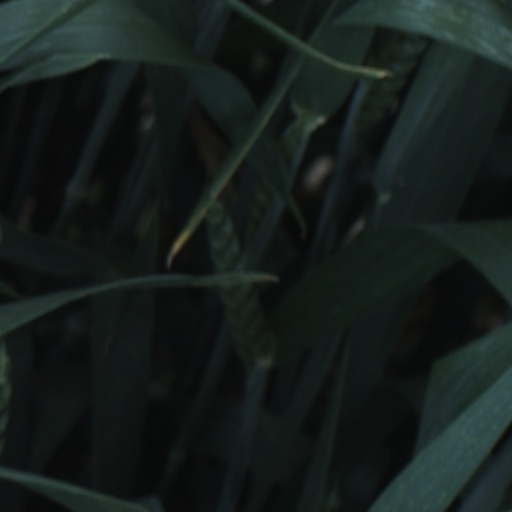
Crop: wheat